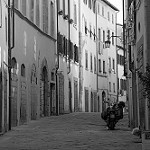
Label: B & W